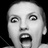
Emotion: surprise